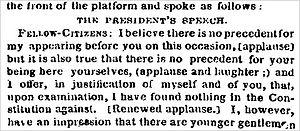
Une émoticône est une courte figuration symbolique d'une émotion, d'un état d'esprit, d'un ressenti, d'une ambiance ou d'une intensité, utilisée dans un discours écrit.